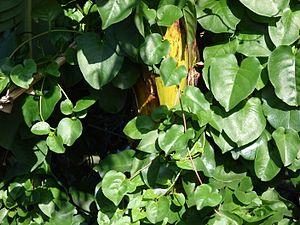
La médecine africaine traditionnelle est une médecine alternative faisant appel à l'herboristerie autochtone et à la spiritualité africaine, impliquant généralement des devins, des sages-femmes, et des herboristes. Les praticiens de la médecine africaine traditionnelle affirment pouvoir soigner diverses maladies telles que les cancers, les troubles psychiatriques, l'hypertension artérielle, le choléra, les maladies vénériennes, l'épilepsie, l'asthme, l'eczéma, la fièvre, l'anxiété, la dépression, l'hyperplasie bénigne de la prostate, les infections, la goutte ; et susciter la guérison des plaies et des brûlures, et même de l'Ebola.